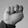
ASL letter: N